Bicorne

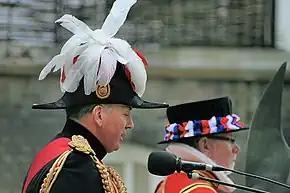
British Army cocked hat with General officer's plume, worn by Lord Dannatt (Constable of the Tower)

By the 20th century, the term "cocked hat" had come to be used more often than not in official British usage (uniform regulations etc.) with reference to that shape of hat (particularly when worn as part of a uniform), but in the rare instances that hats were directed to be worn side-to-side ('athwarts') rather than front-to-back, such as by footmen in full state livery, the term "bicorn" tended to be preferred.